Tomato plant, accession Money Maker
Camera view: tilt-top (135 deg); turntable rotation: 30 degrees
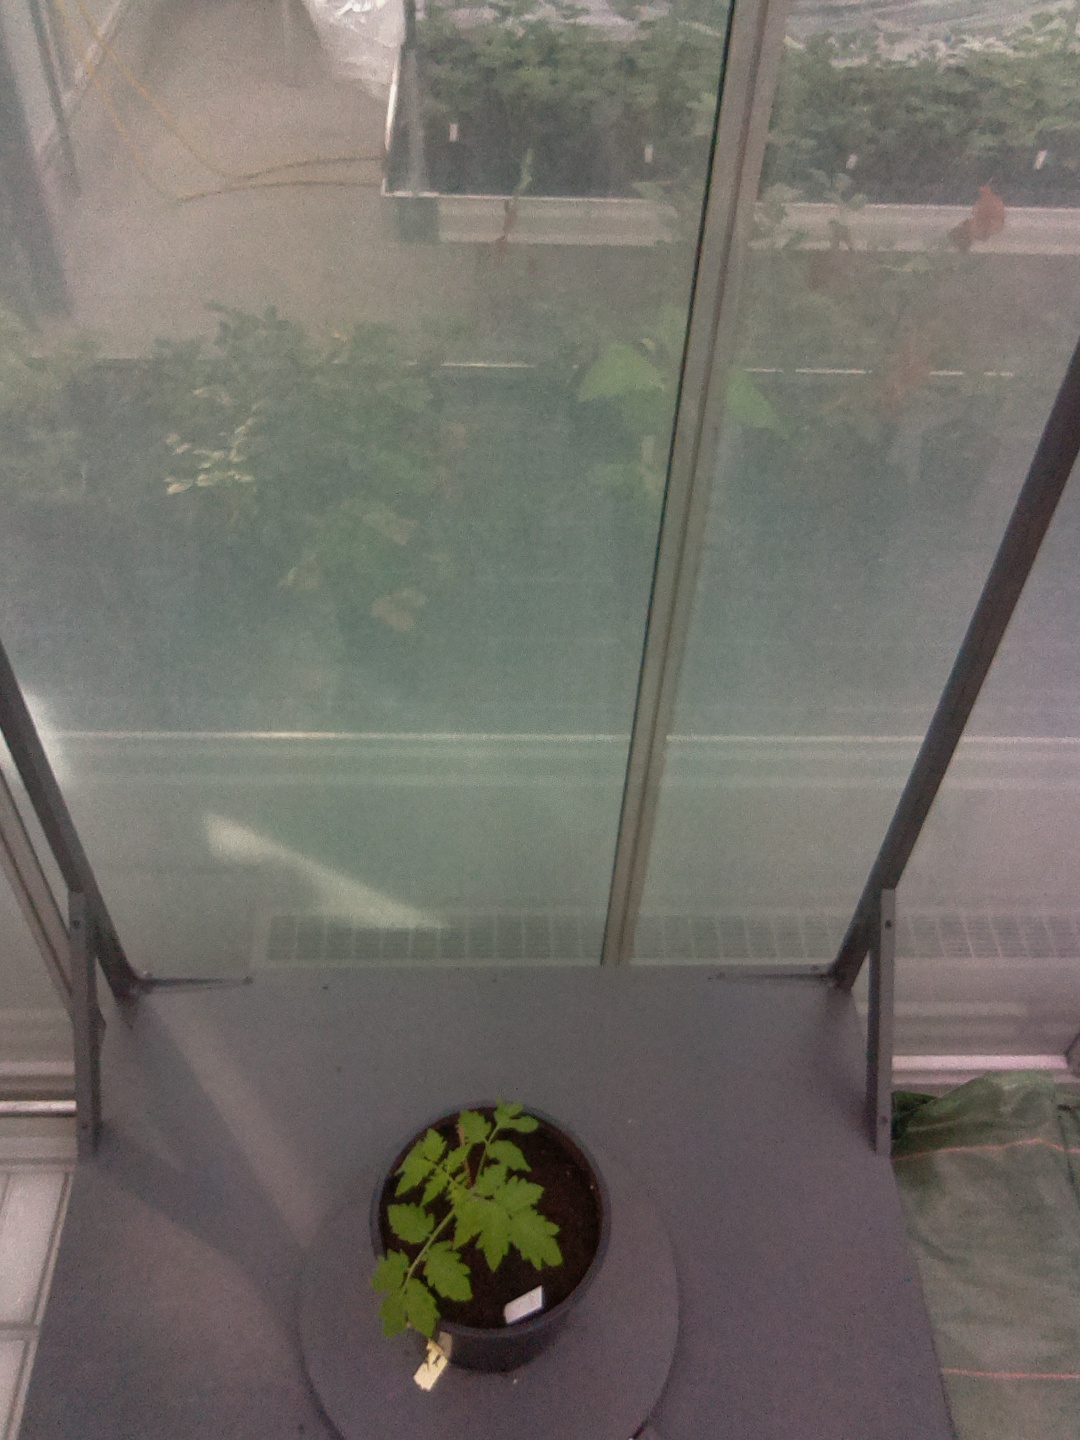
BBCH growth stage 13: 6 of true leaves visible